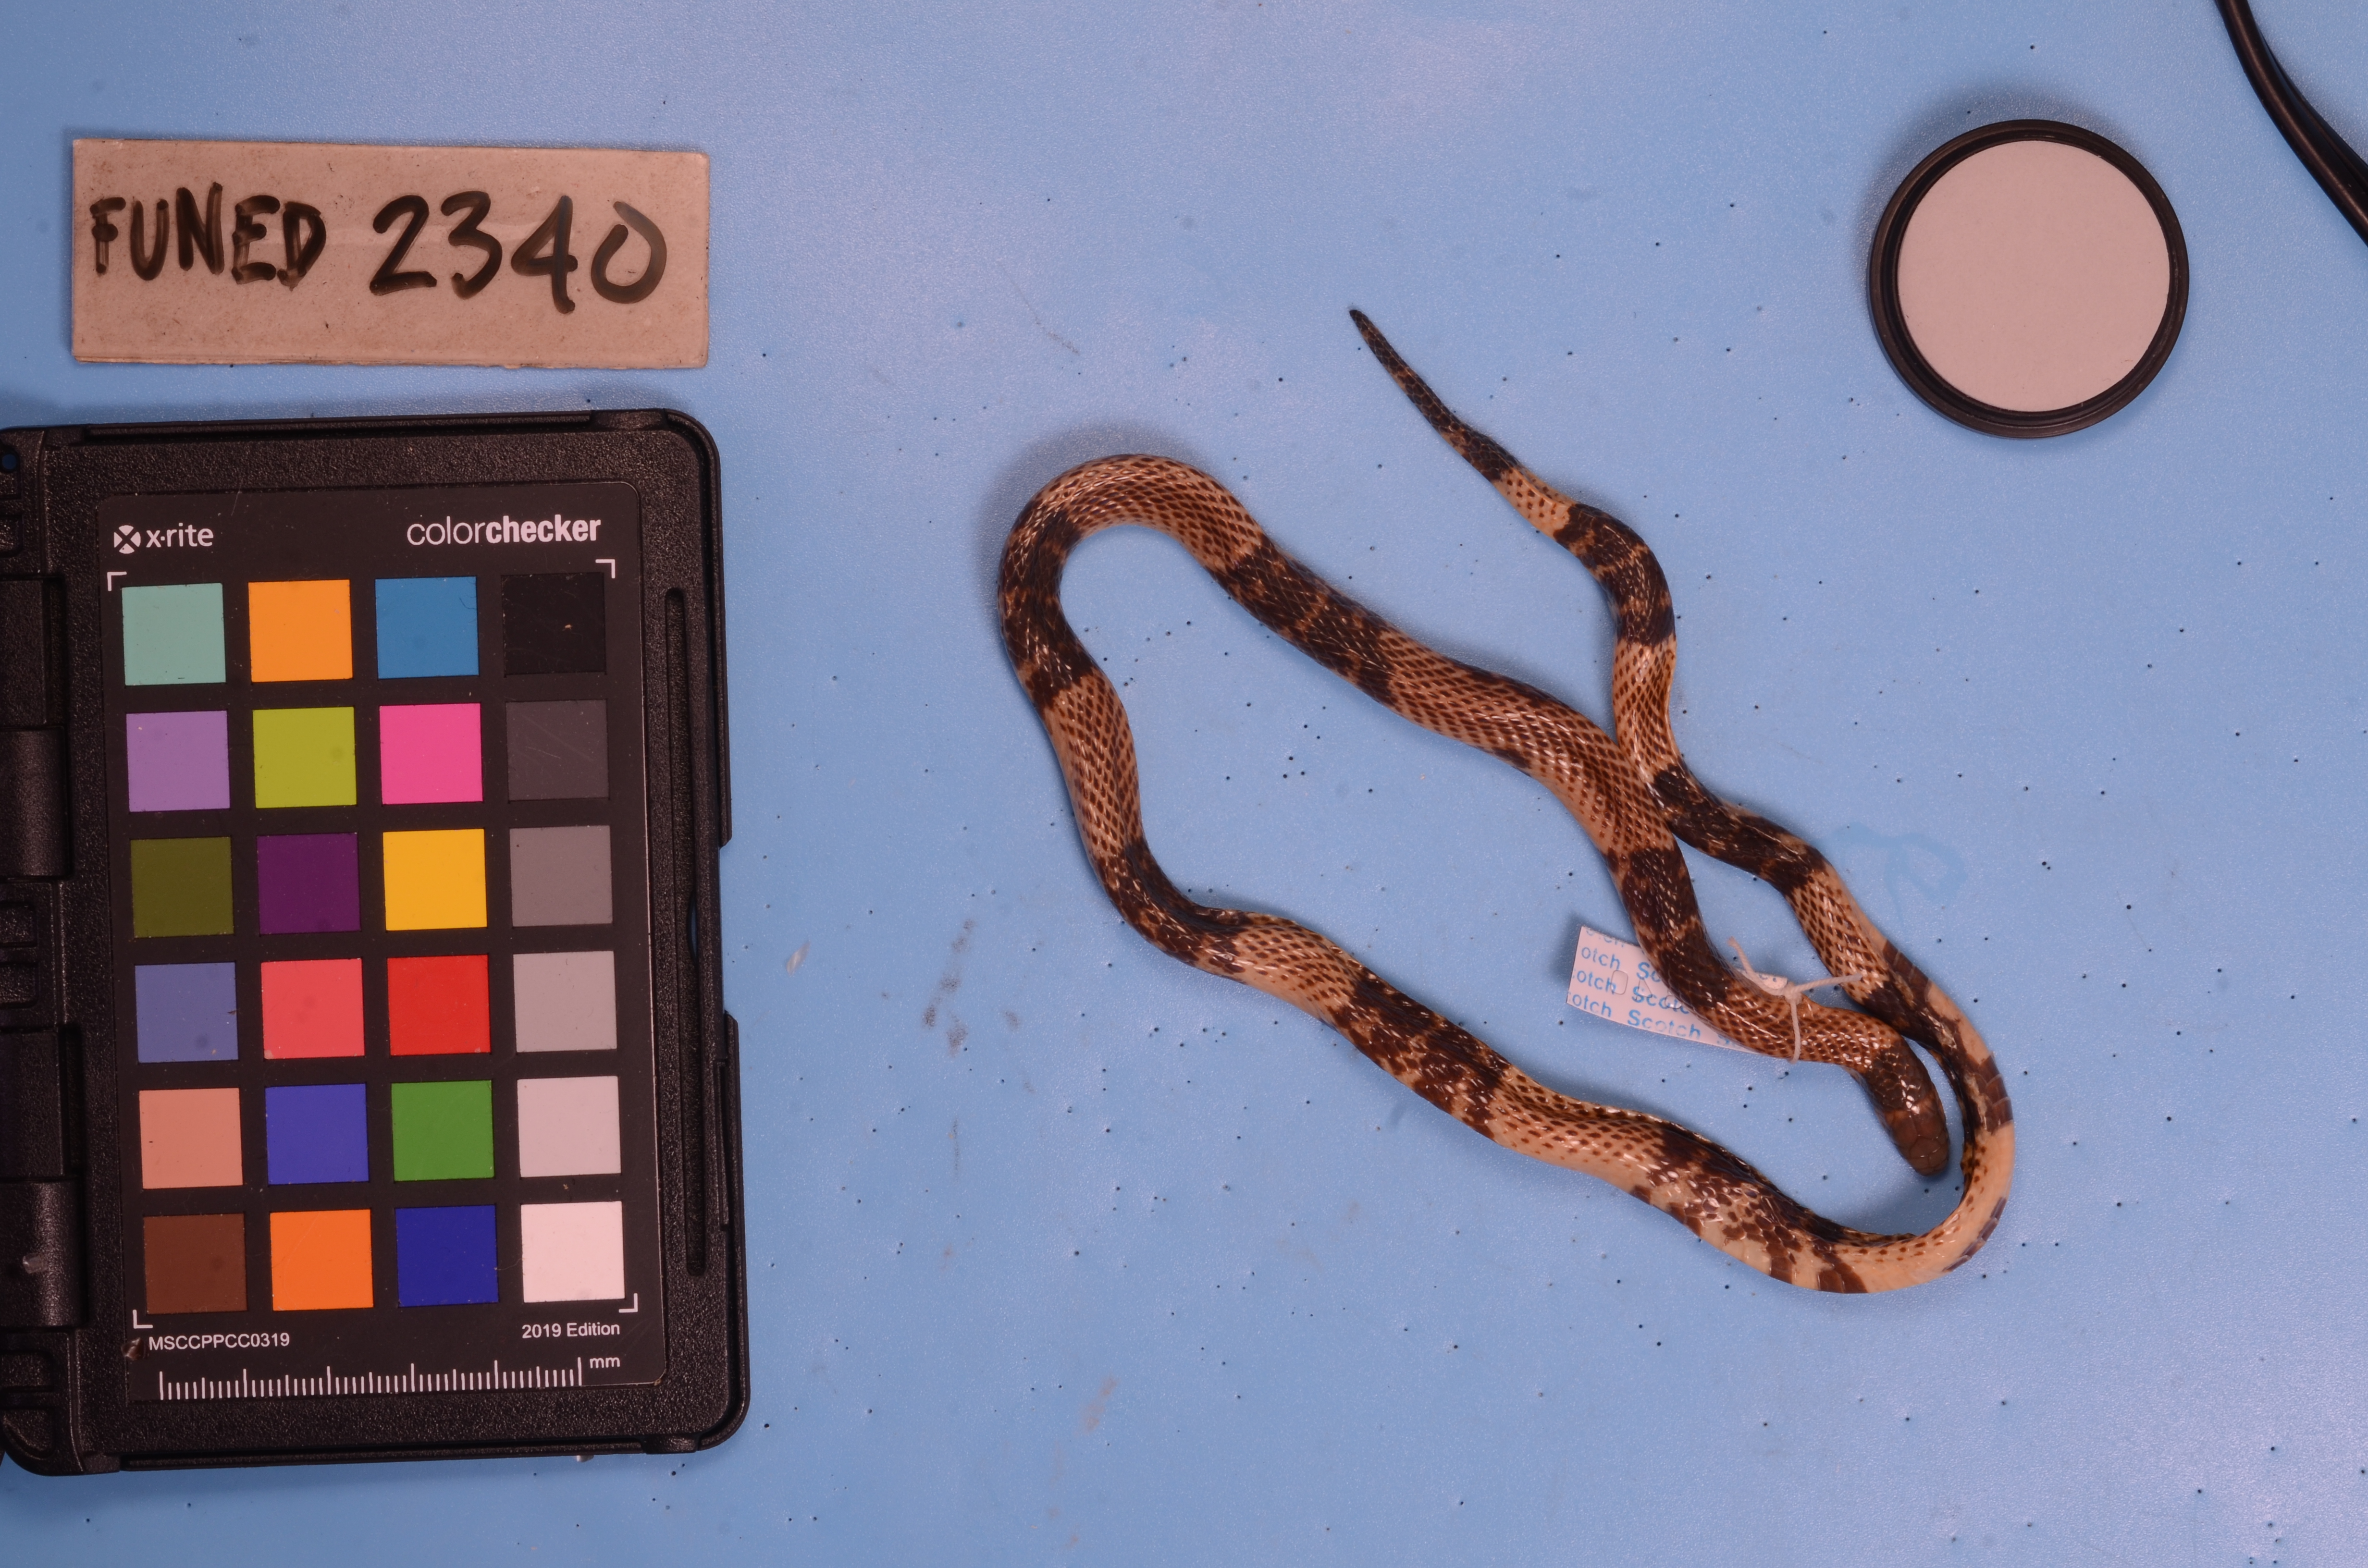
Species: Atractus latifrons
View: dorsal
Mimicry status: mimic